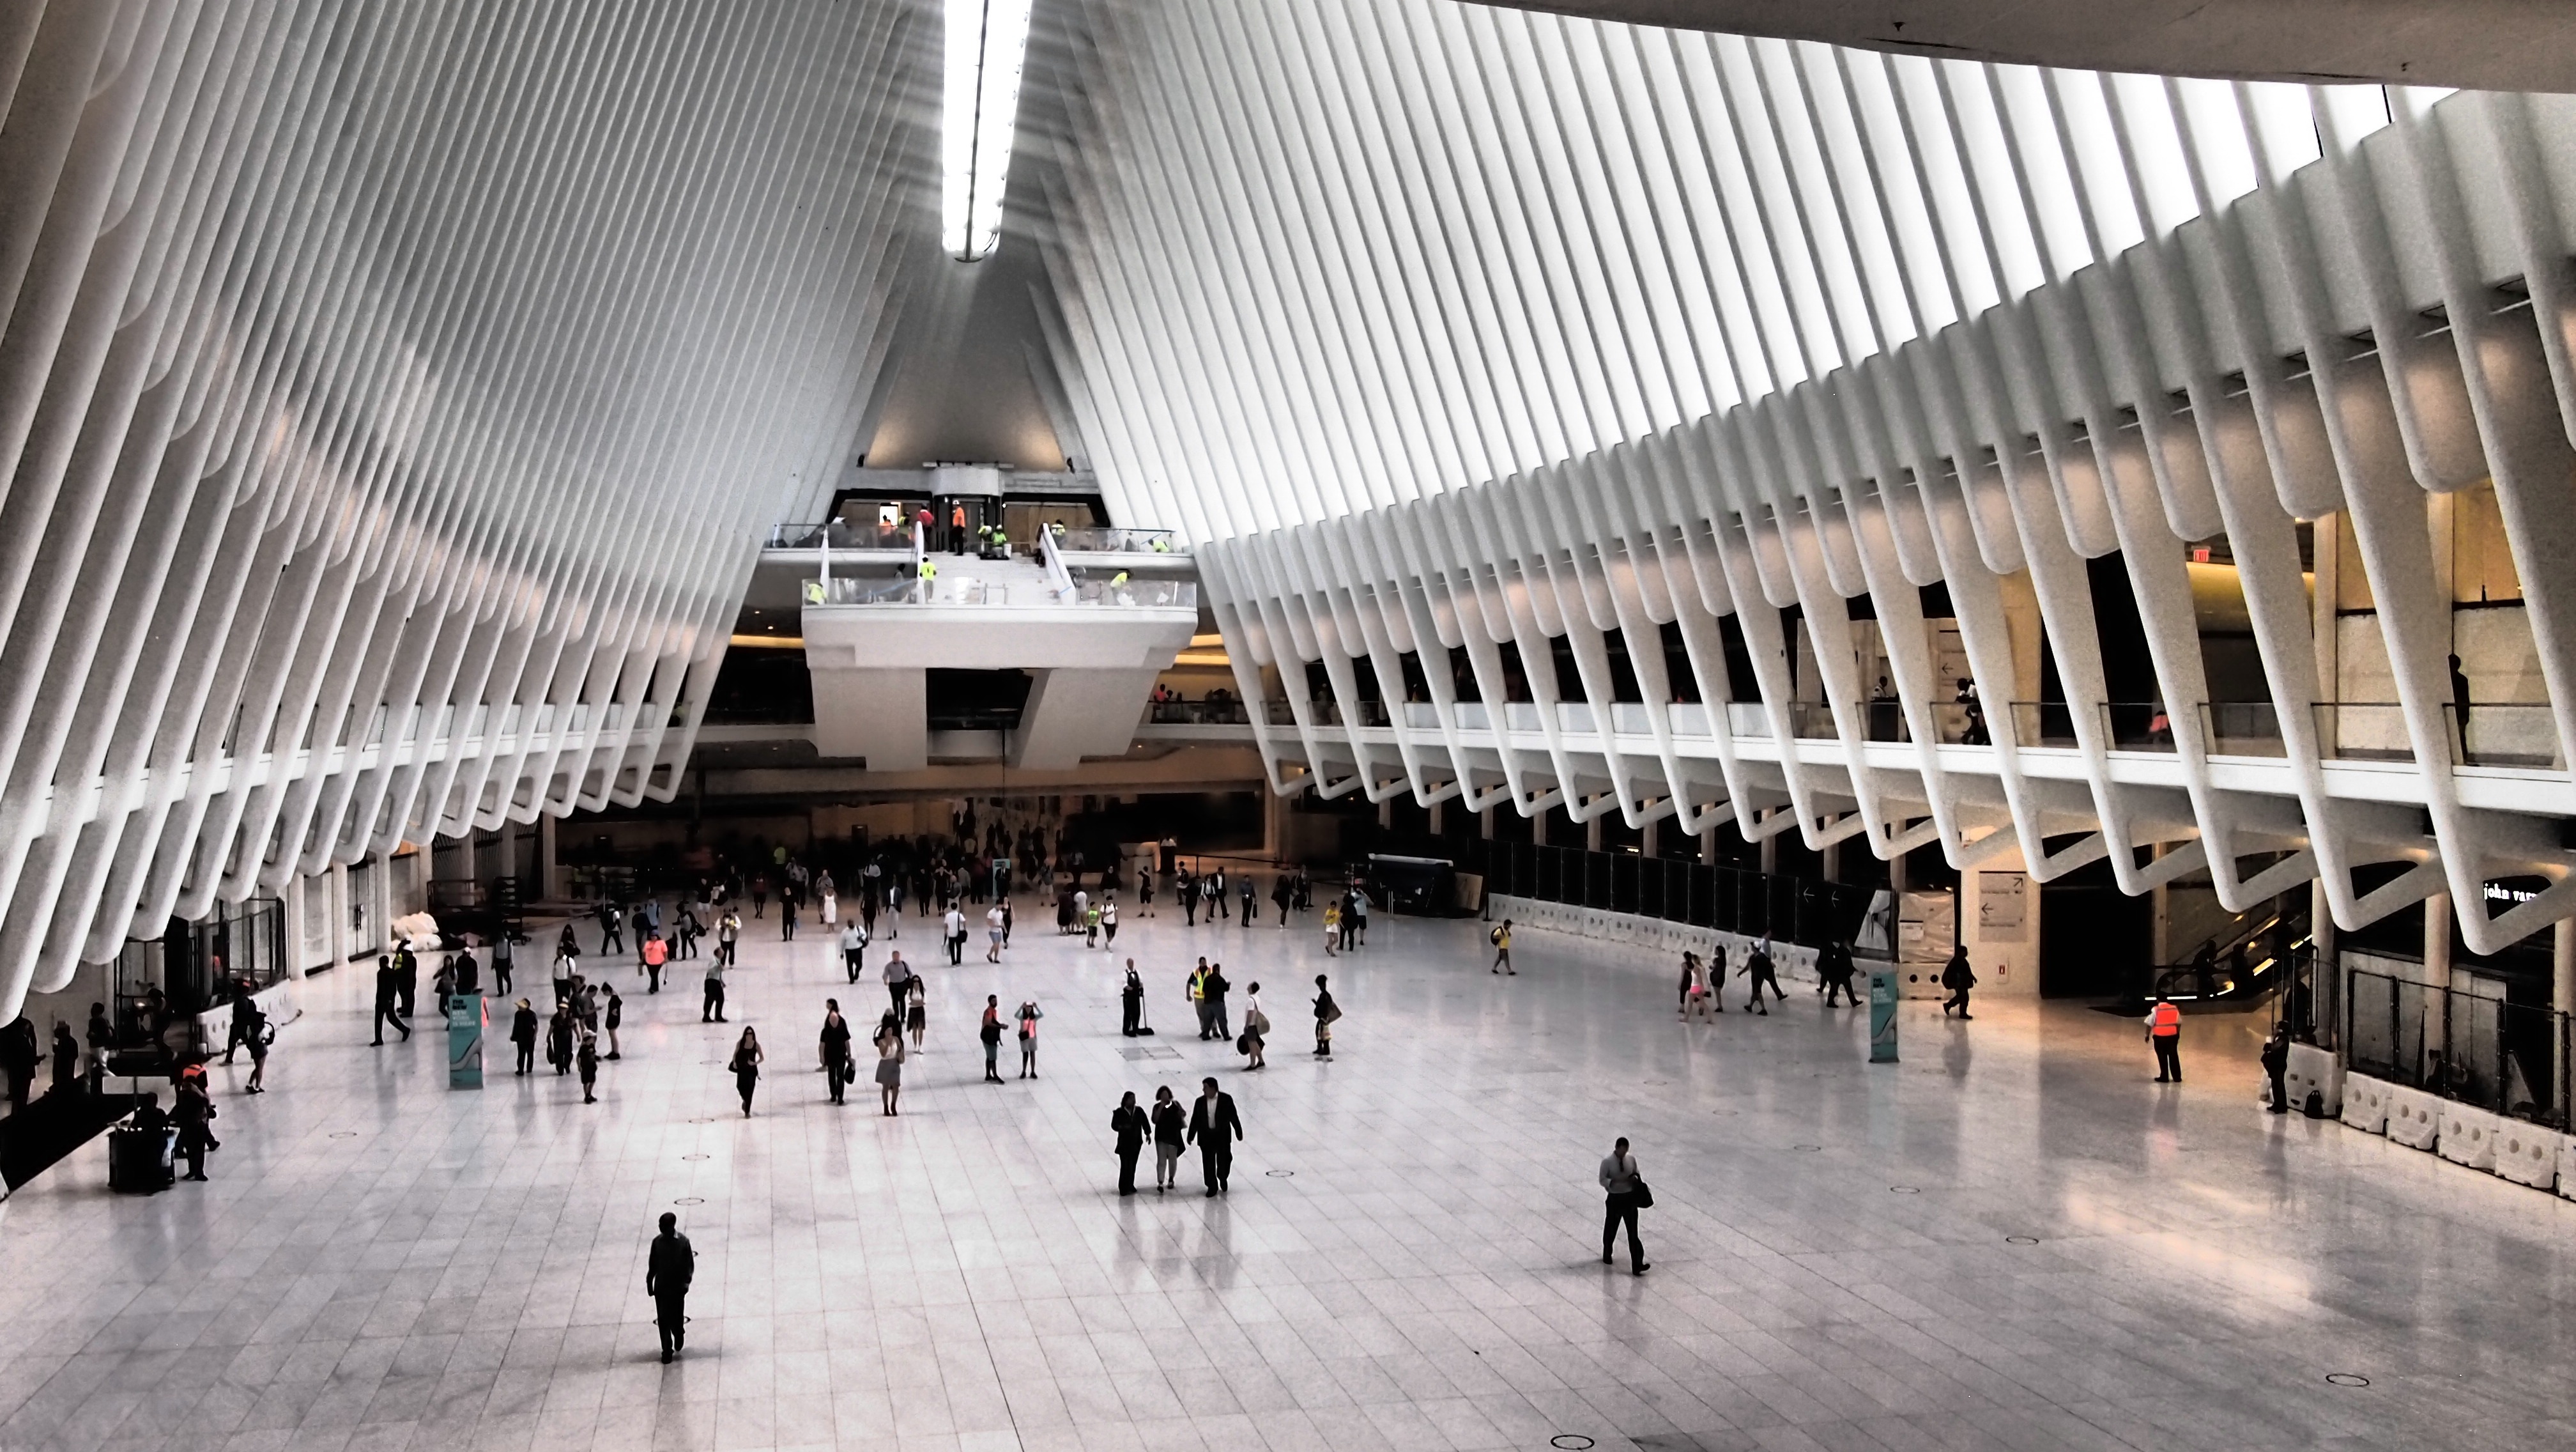
path, structure, auditorium, building, new york, metro, sightseeing, attraction, airport terminal, places of interest, arena, interesting, convention center, ice rink